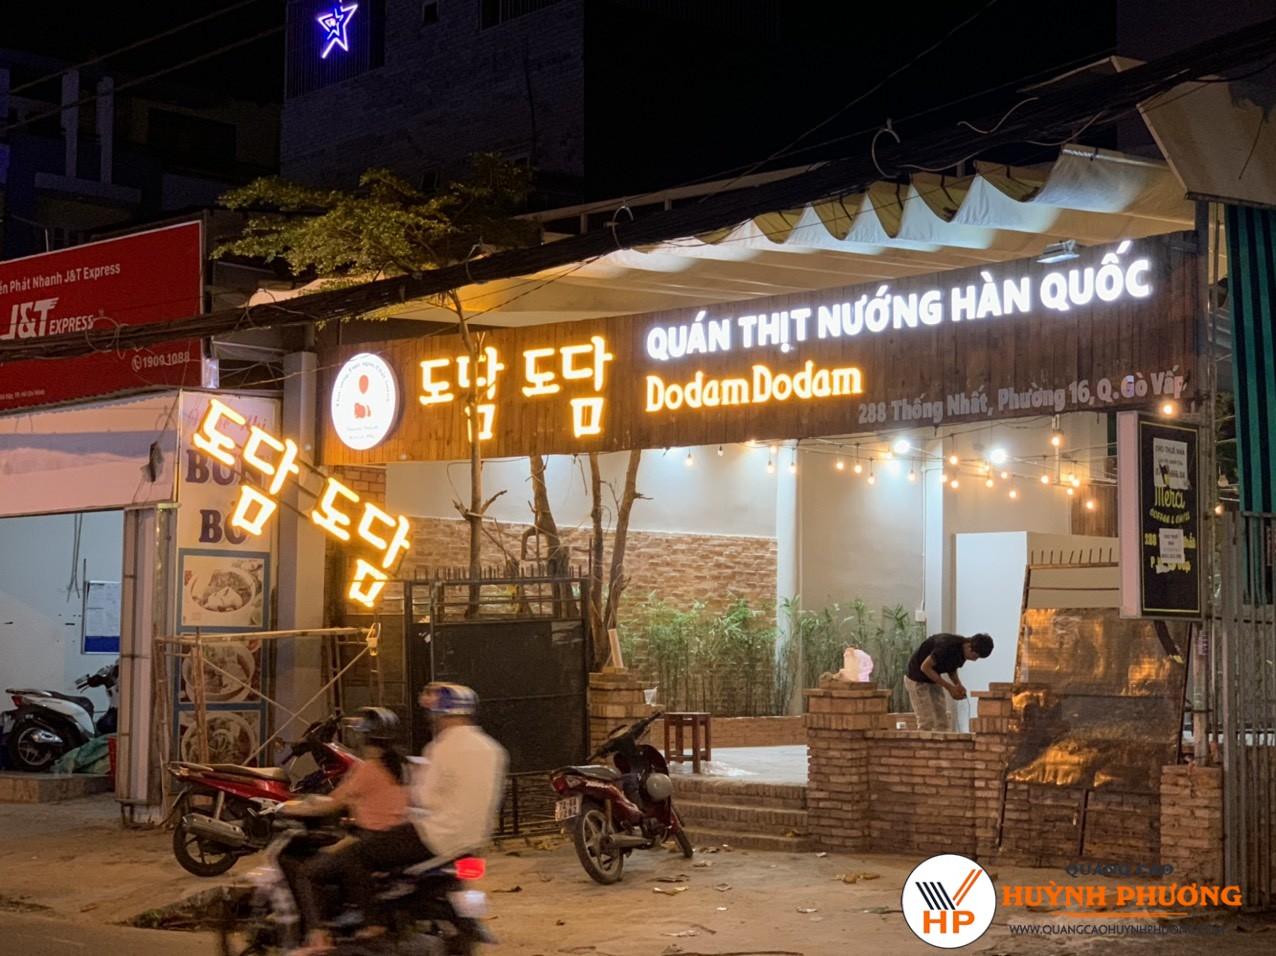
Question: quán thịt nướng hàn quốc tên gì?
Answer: dodamdodam